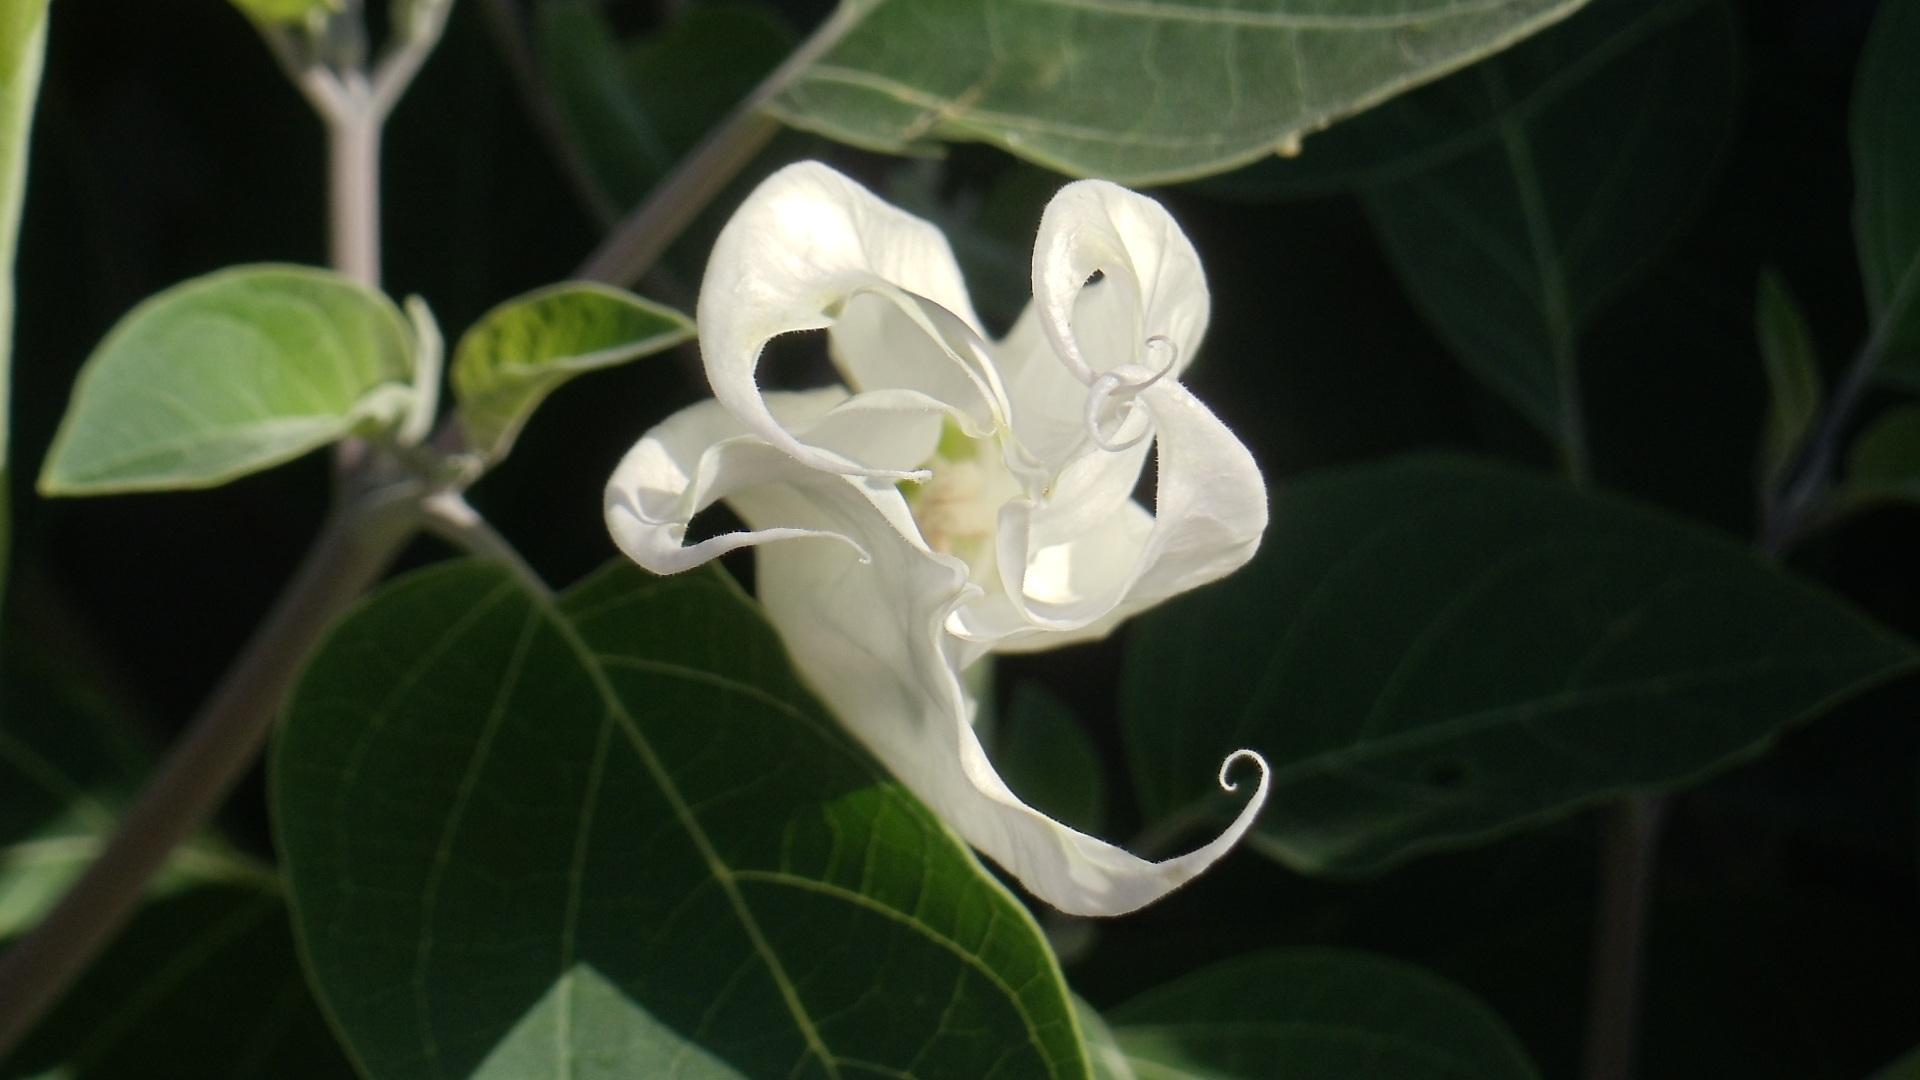
nature, blossom, plant, white, leaf, flower, spring, green, botany, blooming, flora, gardening, shrub, springtime, moonflower, jasmine, honeysuckle, flowering plant, unfurling, woody plant, land plant, honeysuckle family, unfurl